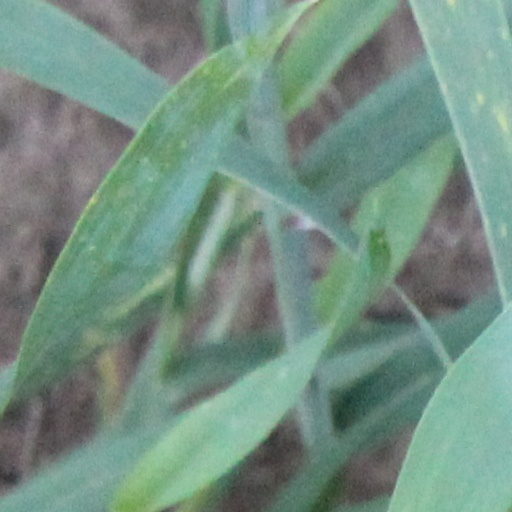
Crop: wheat